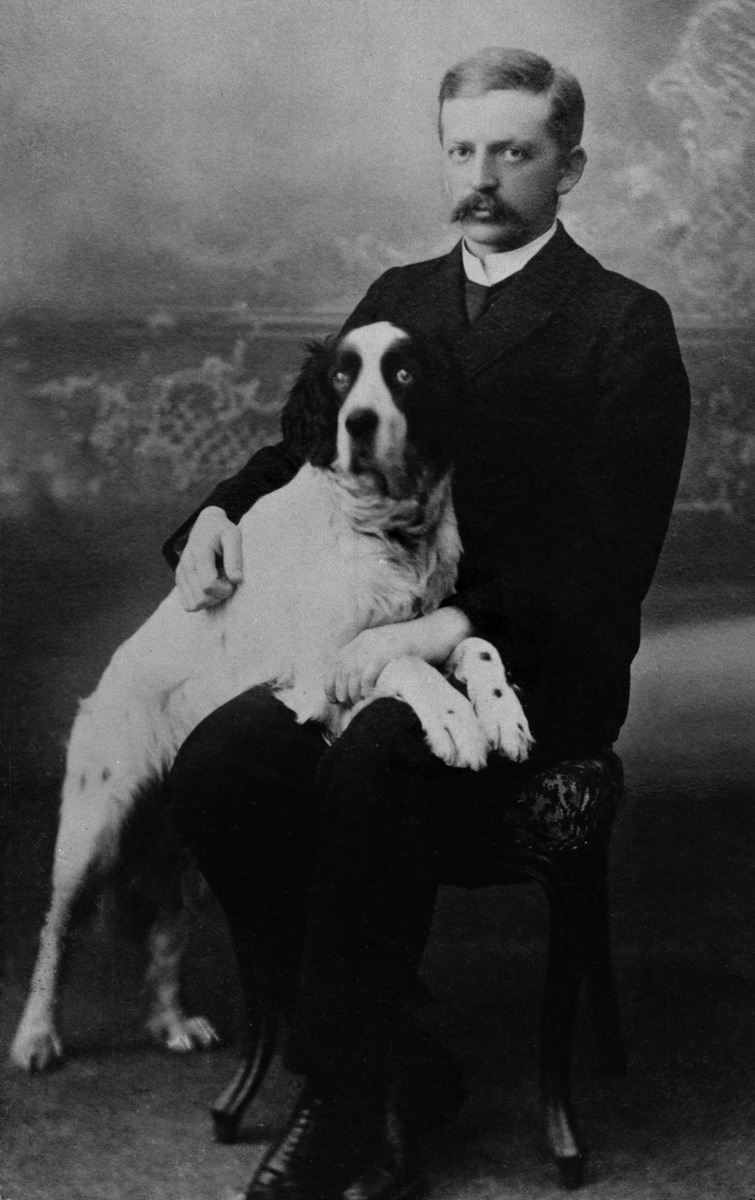
Eugen Schauman (1875-1904) ja koiransa Lukas
sisällön kuvaus: Eugen Schauman (1875-1904) ja koiransa Lukas mustavalkoinen
Ajankohta: kuvausaika 1904
Paikka: Suomi, Uusimaa, Helsinki, Helsinki
Aiheet: Schauman, Eugen, sortovuodet, lemmikkieläimet